Norwegian Christmas Tree in Washington, D.C.

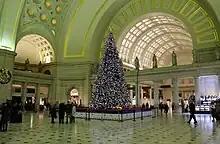
The Christmas tree in Union Station's Great Hall in 2018

The tradition of donating a tree and a train station continued into the 21st-century. In 2004, celebrations included a choir performing after an invitation by Ambassador Knut Vollebæk, and Princess Märtha Louise of Norway lighting the tree. Vollebæk said he "hoped that the tree would bring Norway, Europe and the United States closer." By 2007, the event was expanded to six weeks. A Norwegian diplomat from the Embassy of Norway said the donation of a yearly tree "was inspired by something that Norway does in other cities around the world, and that is to erect a Christmas tree as a gift to the whole country as a thank you for the assistance received in World War II", and that "it started with this holiday tree...and evolved into a large cultural festival." In addition to three concerts, there was an exhibition on Lofoten and Norwegian food available at Union Station's Center Café.